Herb Cain

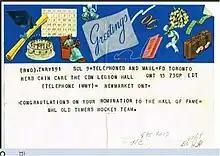
Telegram to Herb Cain informing him of his nomination to the Hockey Hall of Fame

When a benefit was held to raise money for his cancer treatment in the 1960s, members of the NHL hockey squad sent Cain a telegram indicating that he had been nominated to the Hockey Hall of Fame. To date, Herb Cain remains the only NHL scoring champion who is not in the Hockey Hall of Fame.